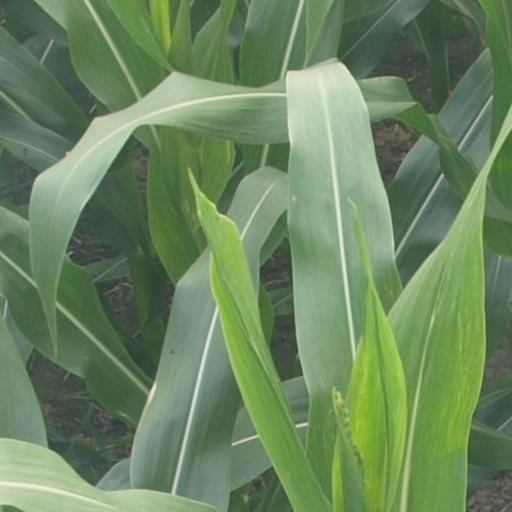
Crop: maize; corn